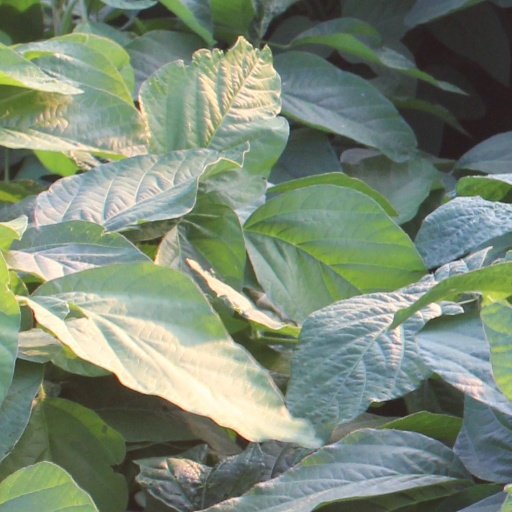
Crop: soybean